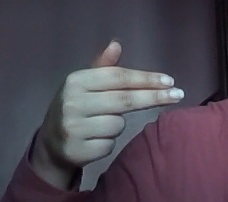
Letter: ghain